Refoundation for the Left

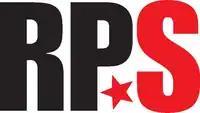
Logo

Refoundation for the Left ("Rifondazione per la Sinistra", RpS) was a faction within the Communist Refoundation Party, a political party in Italy. Most of its members launched the Movement for the Left (MpS) in late January 2009. Another part of its members decided not to leave the Party, "going on with the Refoudation process".